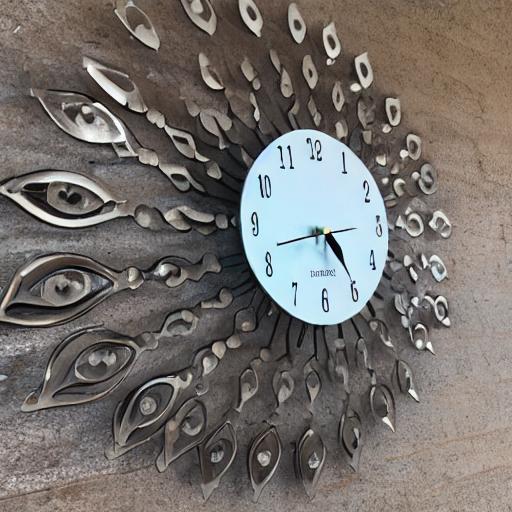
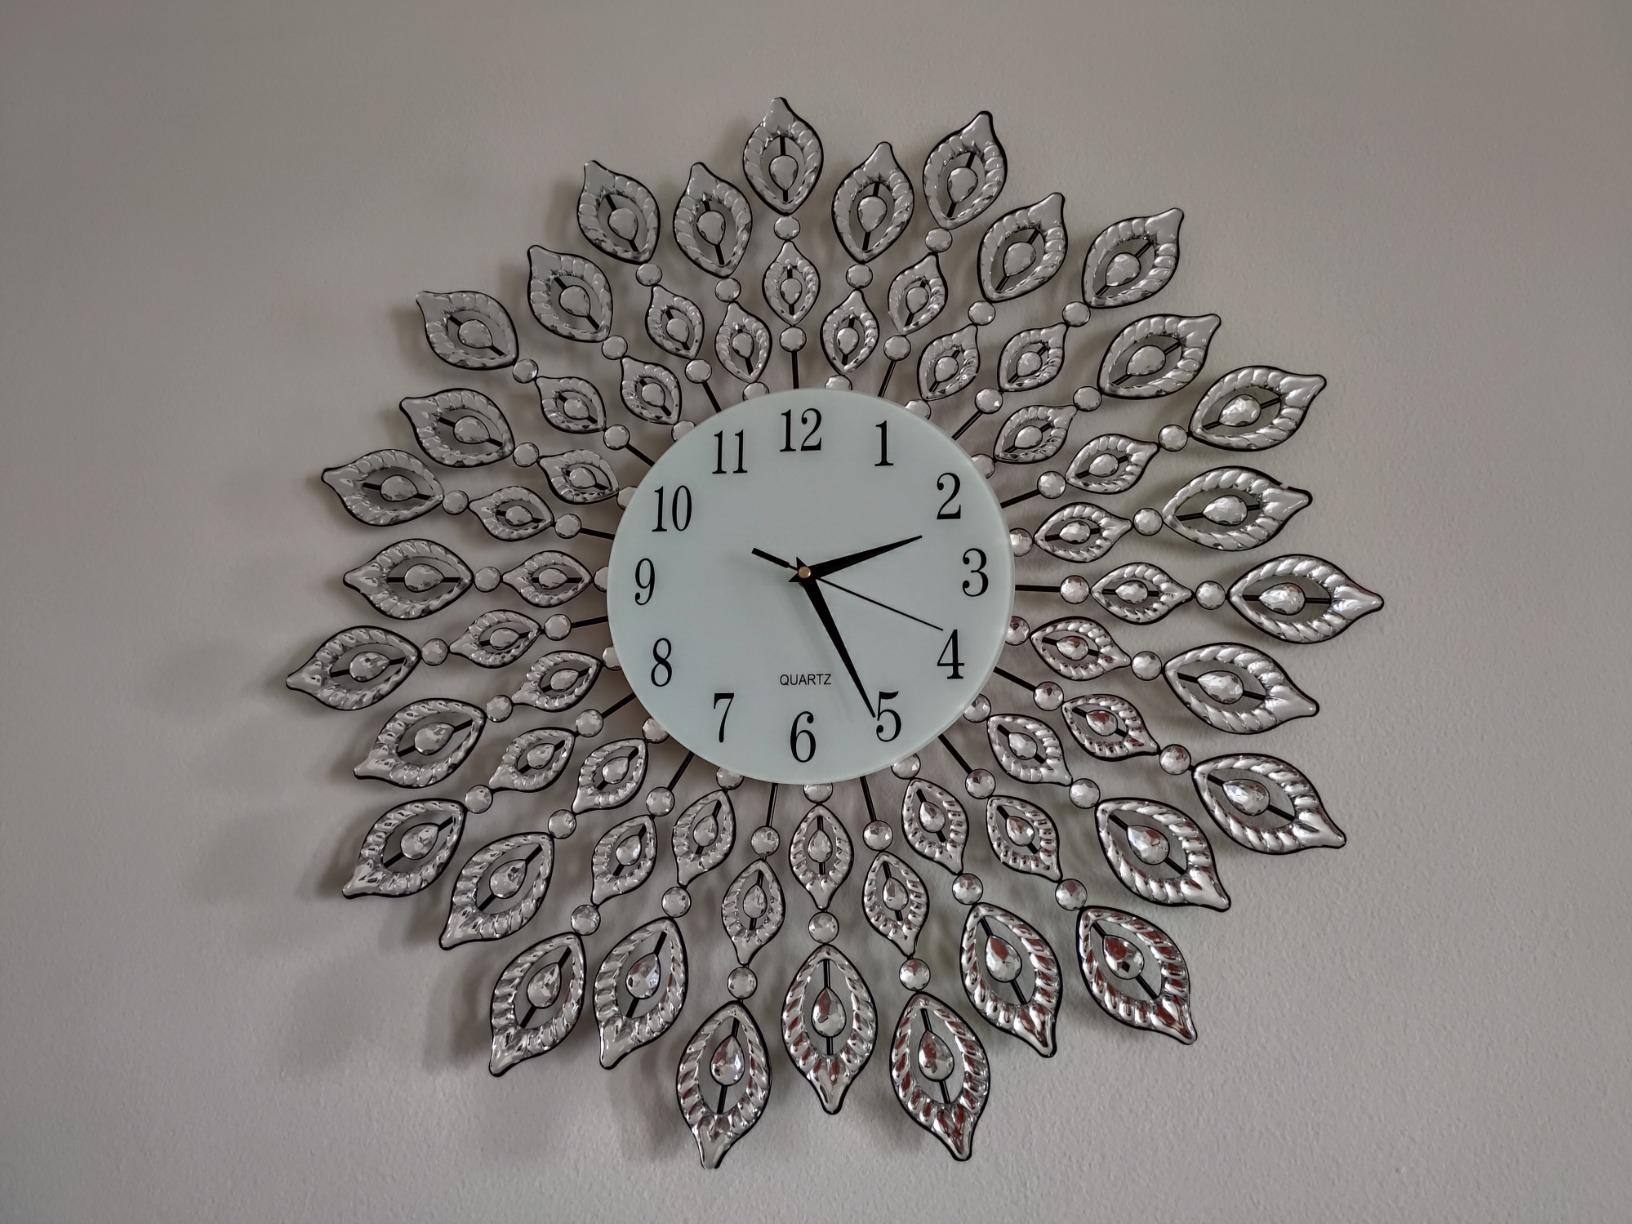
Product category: clock
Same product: no